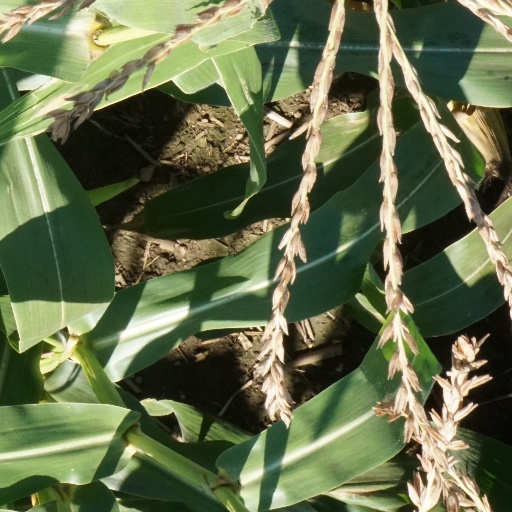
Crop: maize; corn